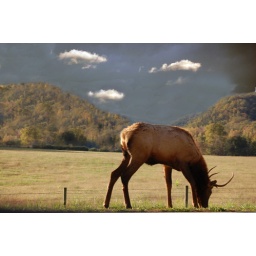
chopped in sky from another pic, cloned bottom cloud from pieces of top two, cloned parts of foreground mountains